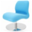
Label: chair